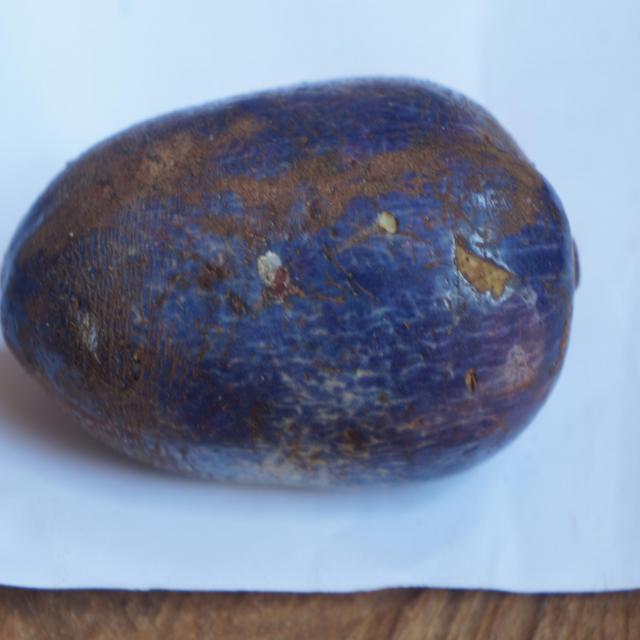
Plum grade: unaffected